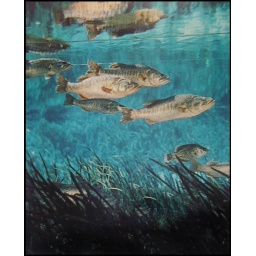
More than 36 varieties of fish live in the crystal clear water of Silver Springs.